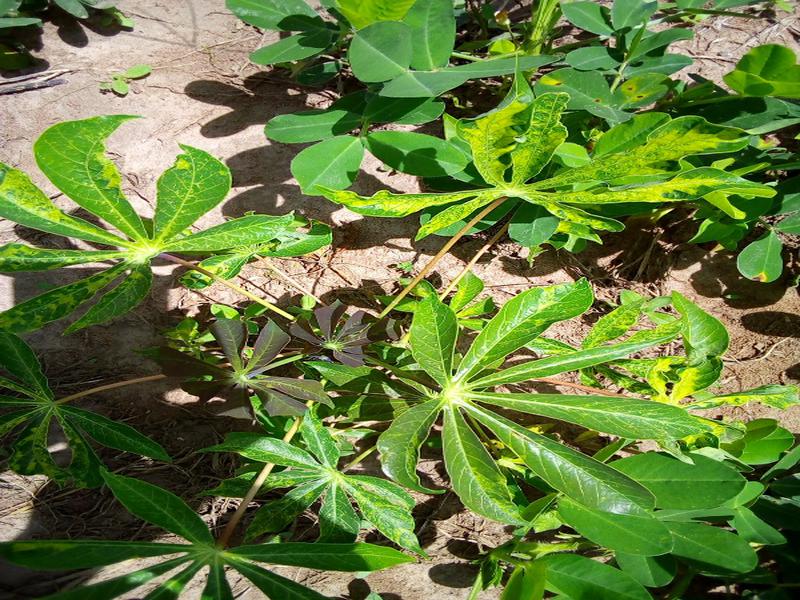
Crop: cassava
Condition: mosaic_disease